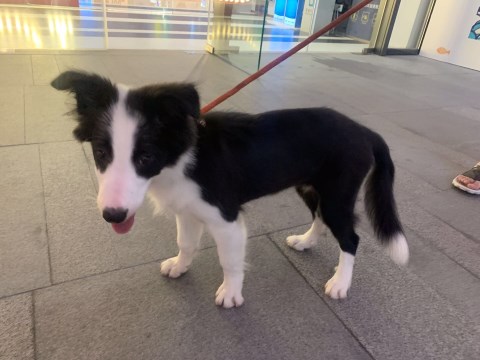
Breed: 2594-n000109-Border_collie